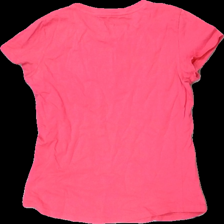
View: back
Type: T-shirt
Category: Ladies
Brand: Puma
Colors: Pink
Material: 100% Cotton
Pattern: Logo print
Cut: Regular, C-collar
Size: S
Season: All
Price range: 50-100
Recommended usage: Reuse
Description: Pink t-shirt with logo print